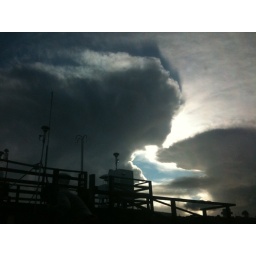
Taken from the balcony at the office in Potrero Hill